Twin Glacier Camp

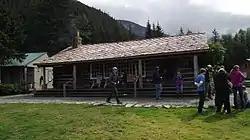

The Twin Glacier Camp, also known as the Twin Glacier Lodge and now Taku Glacier Lodge, is a historic wilderness recreation complex in Juneau Borough, Alaska. It is located on the southern banks of the Taku River, about from the city of Juneau.